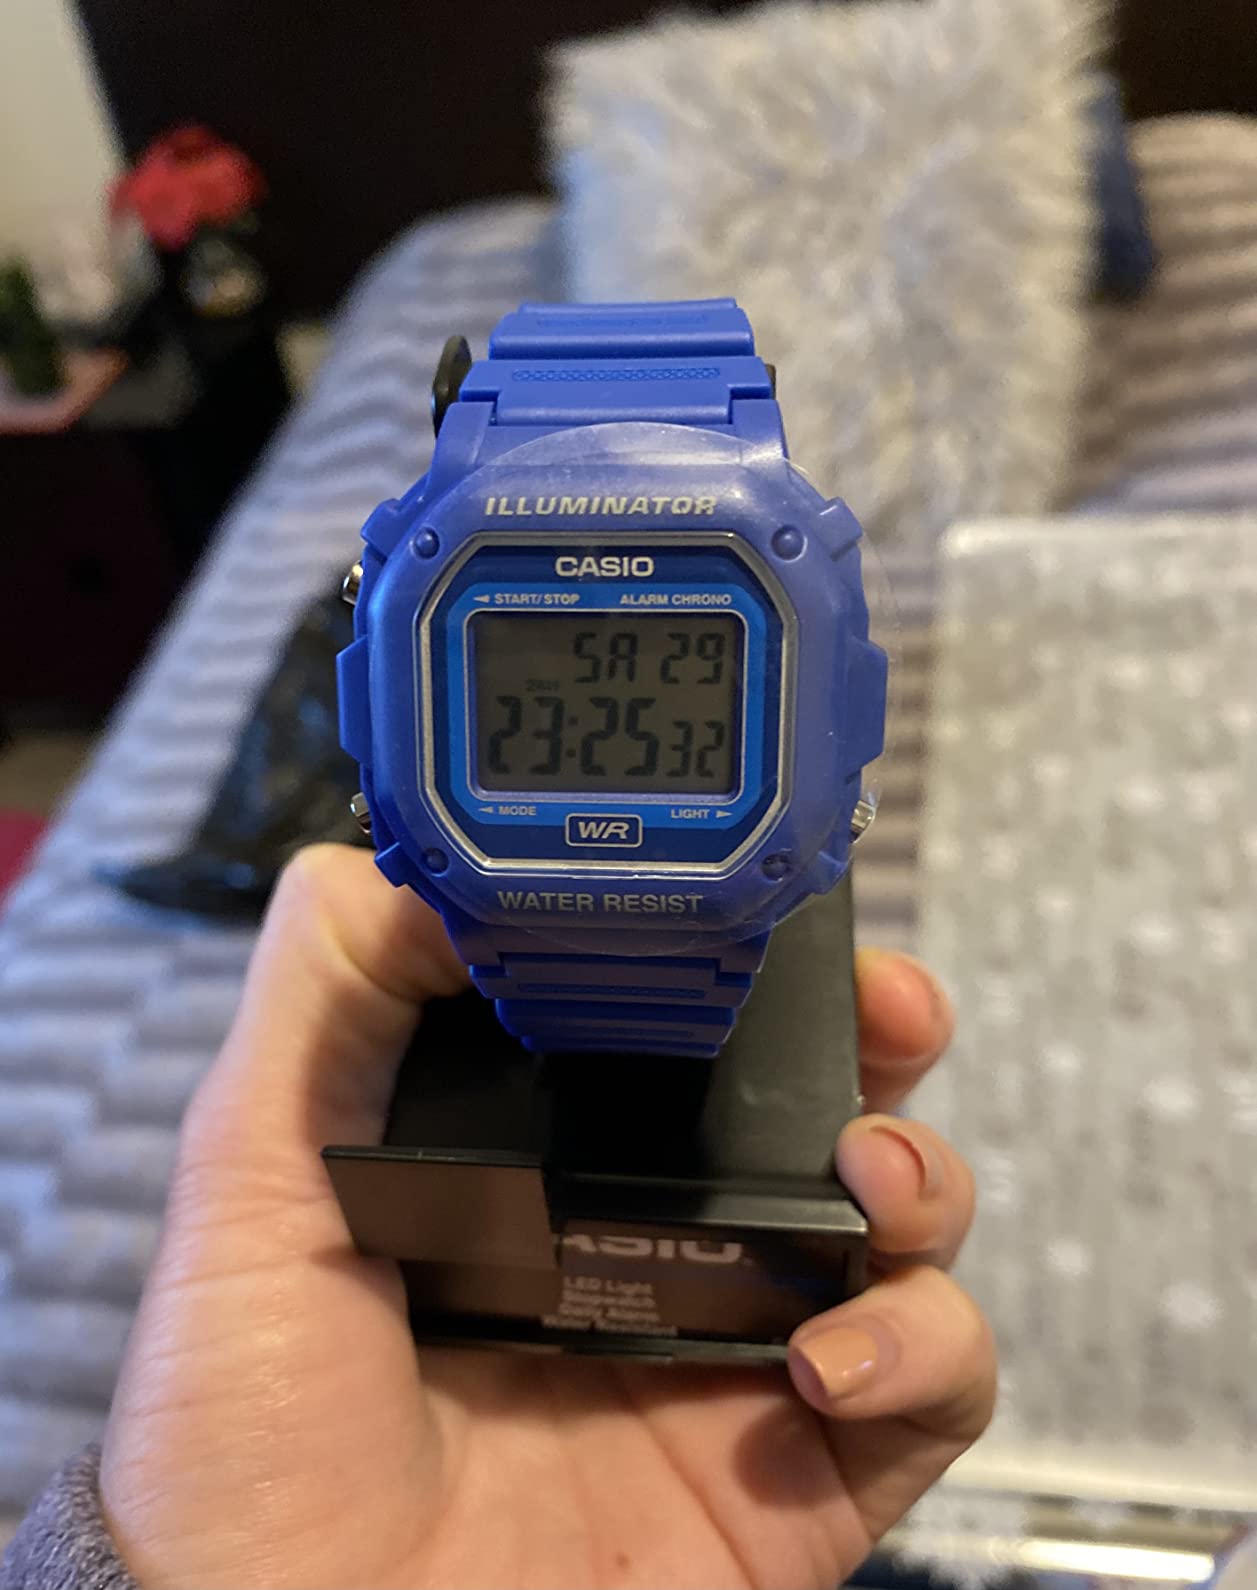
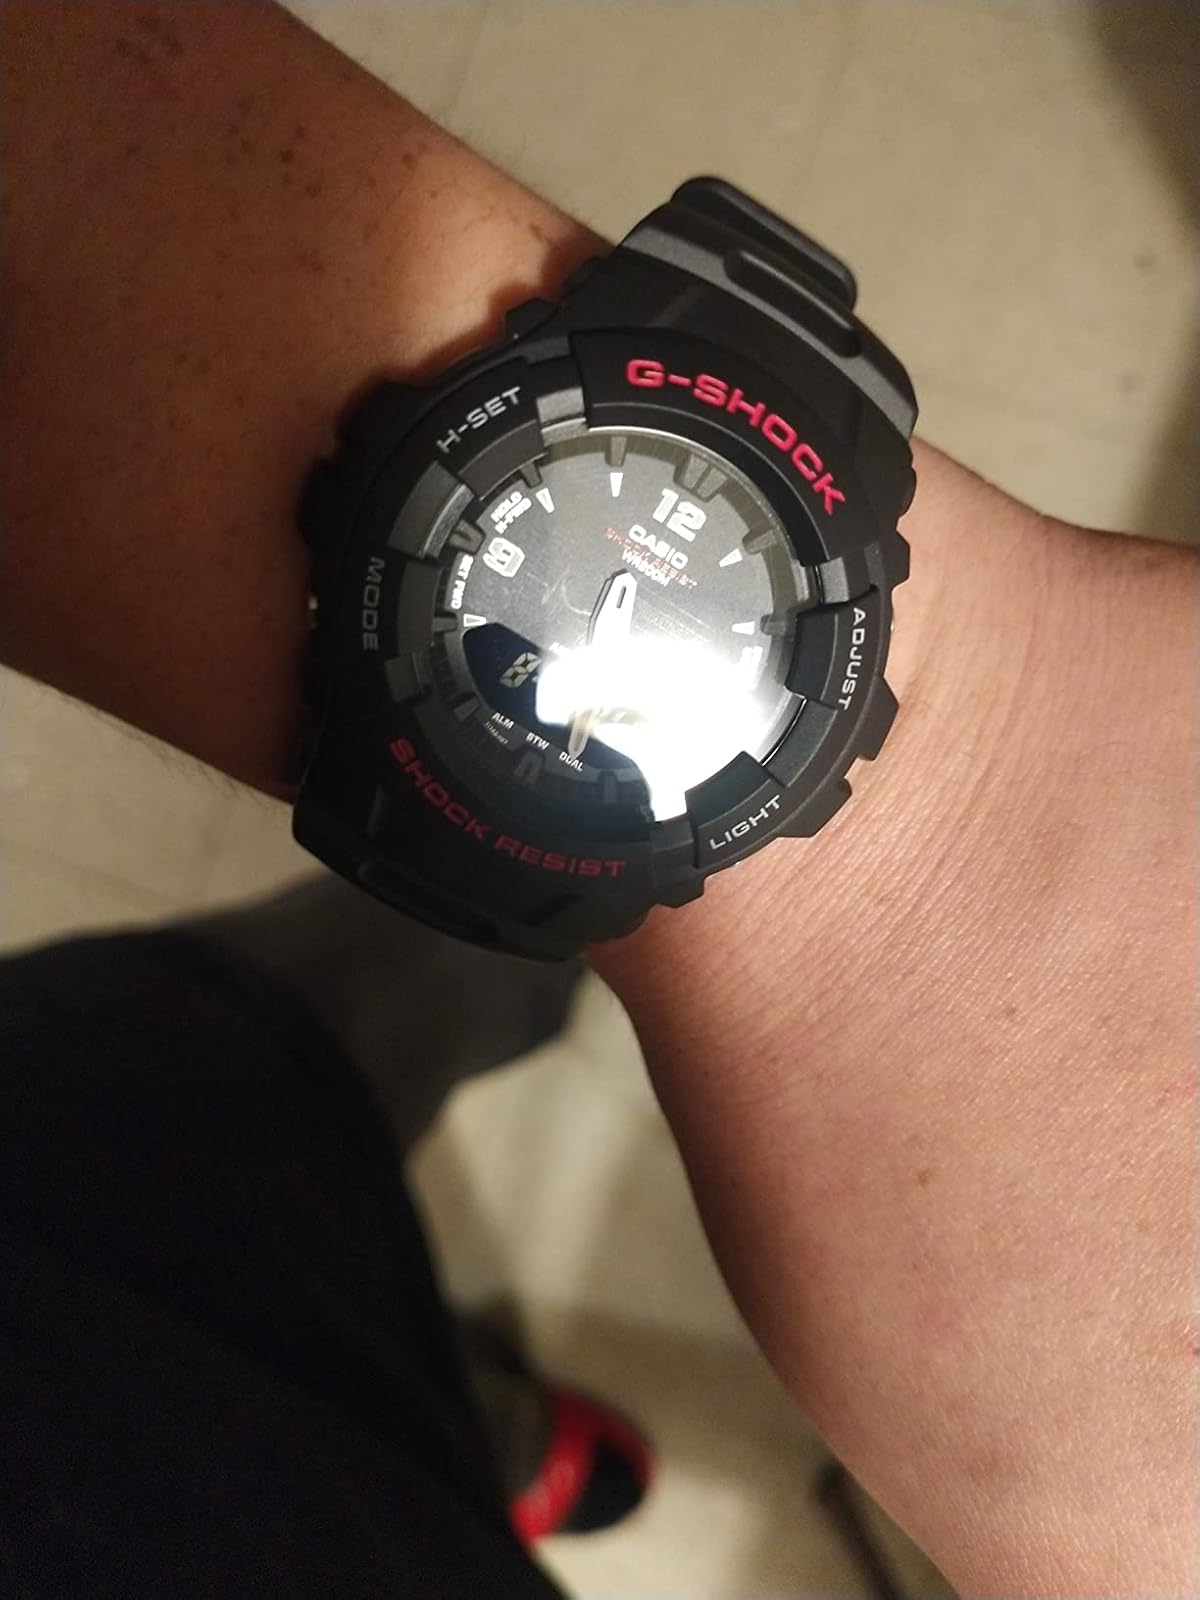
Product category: accessories_watch
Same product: no